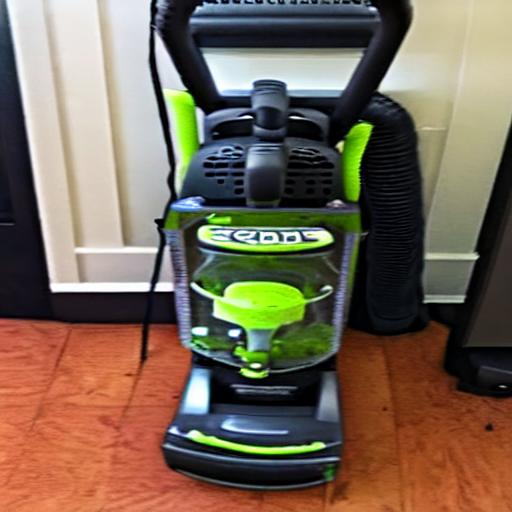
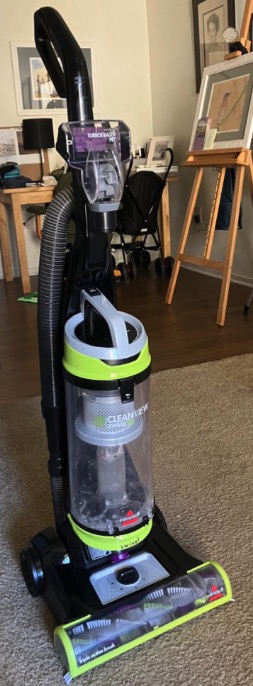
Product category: items_vacuum
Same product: no